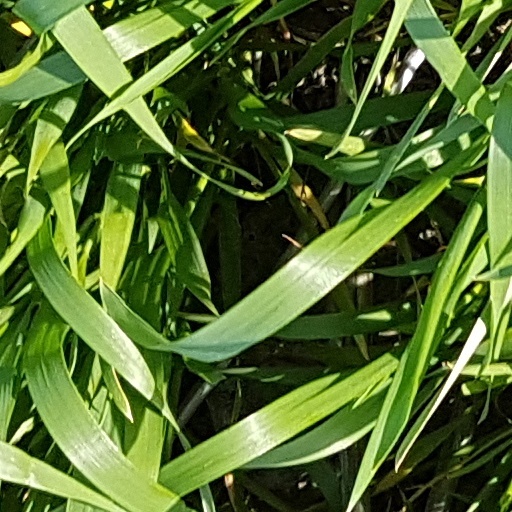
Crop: wheat